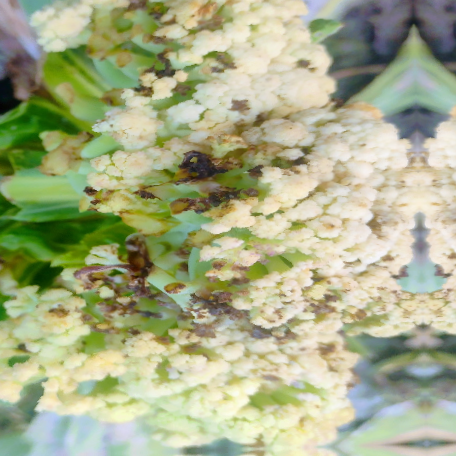
Label: Bacterial spot rot